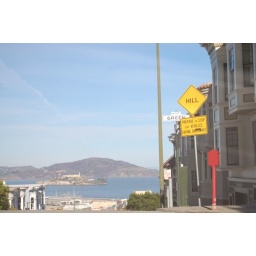
This sign makes me laugh because there is a hill around every corner in San Francisco.